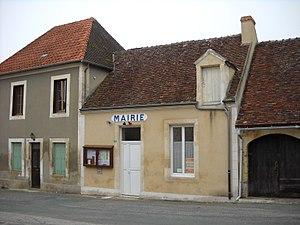
La mairie de Suré, Orne, France.
Suré est une commune française, située dans le département de l'Orne en région Normandie, peuplée de 280 habitants.